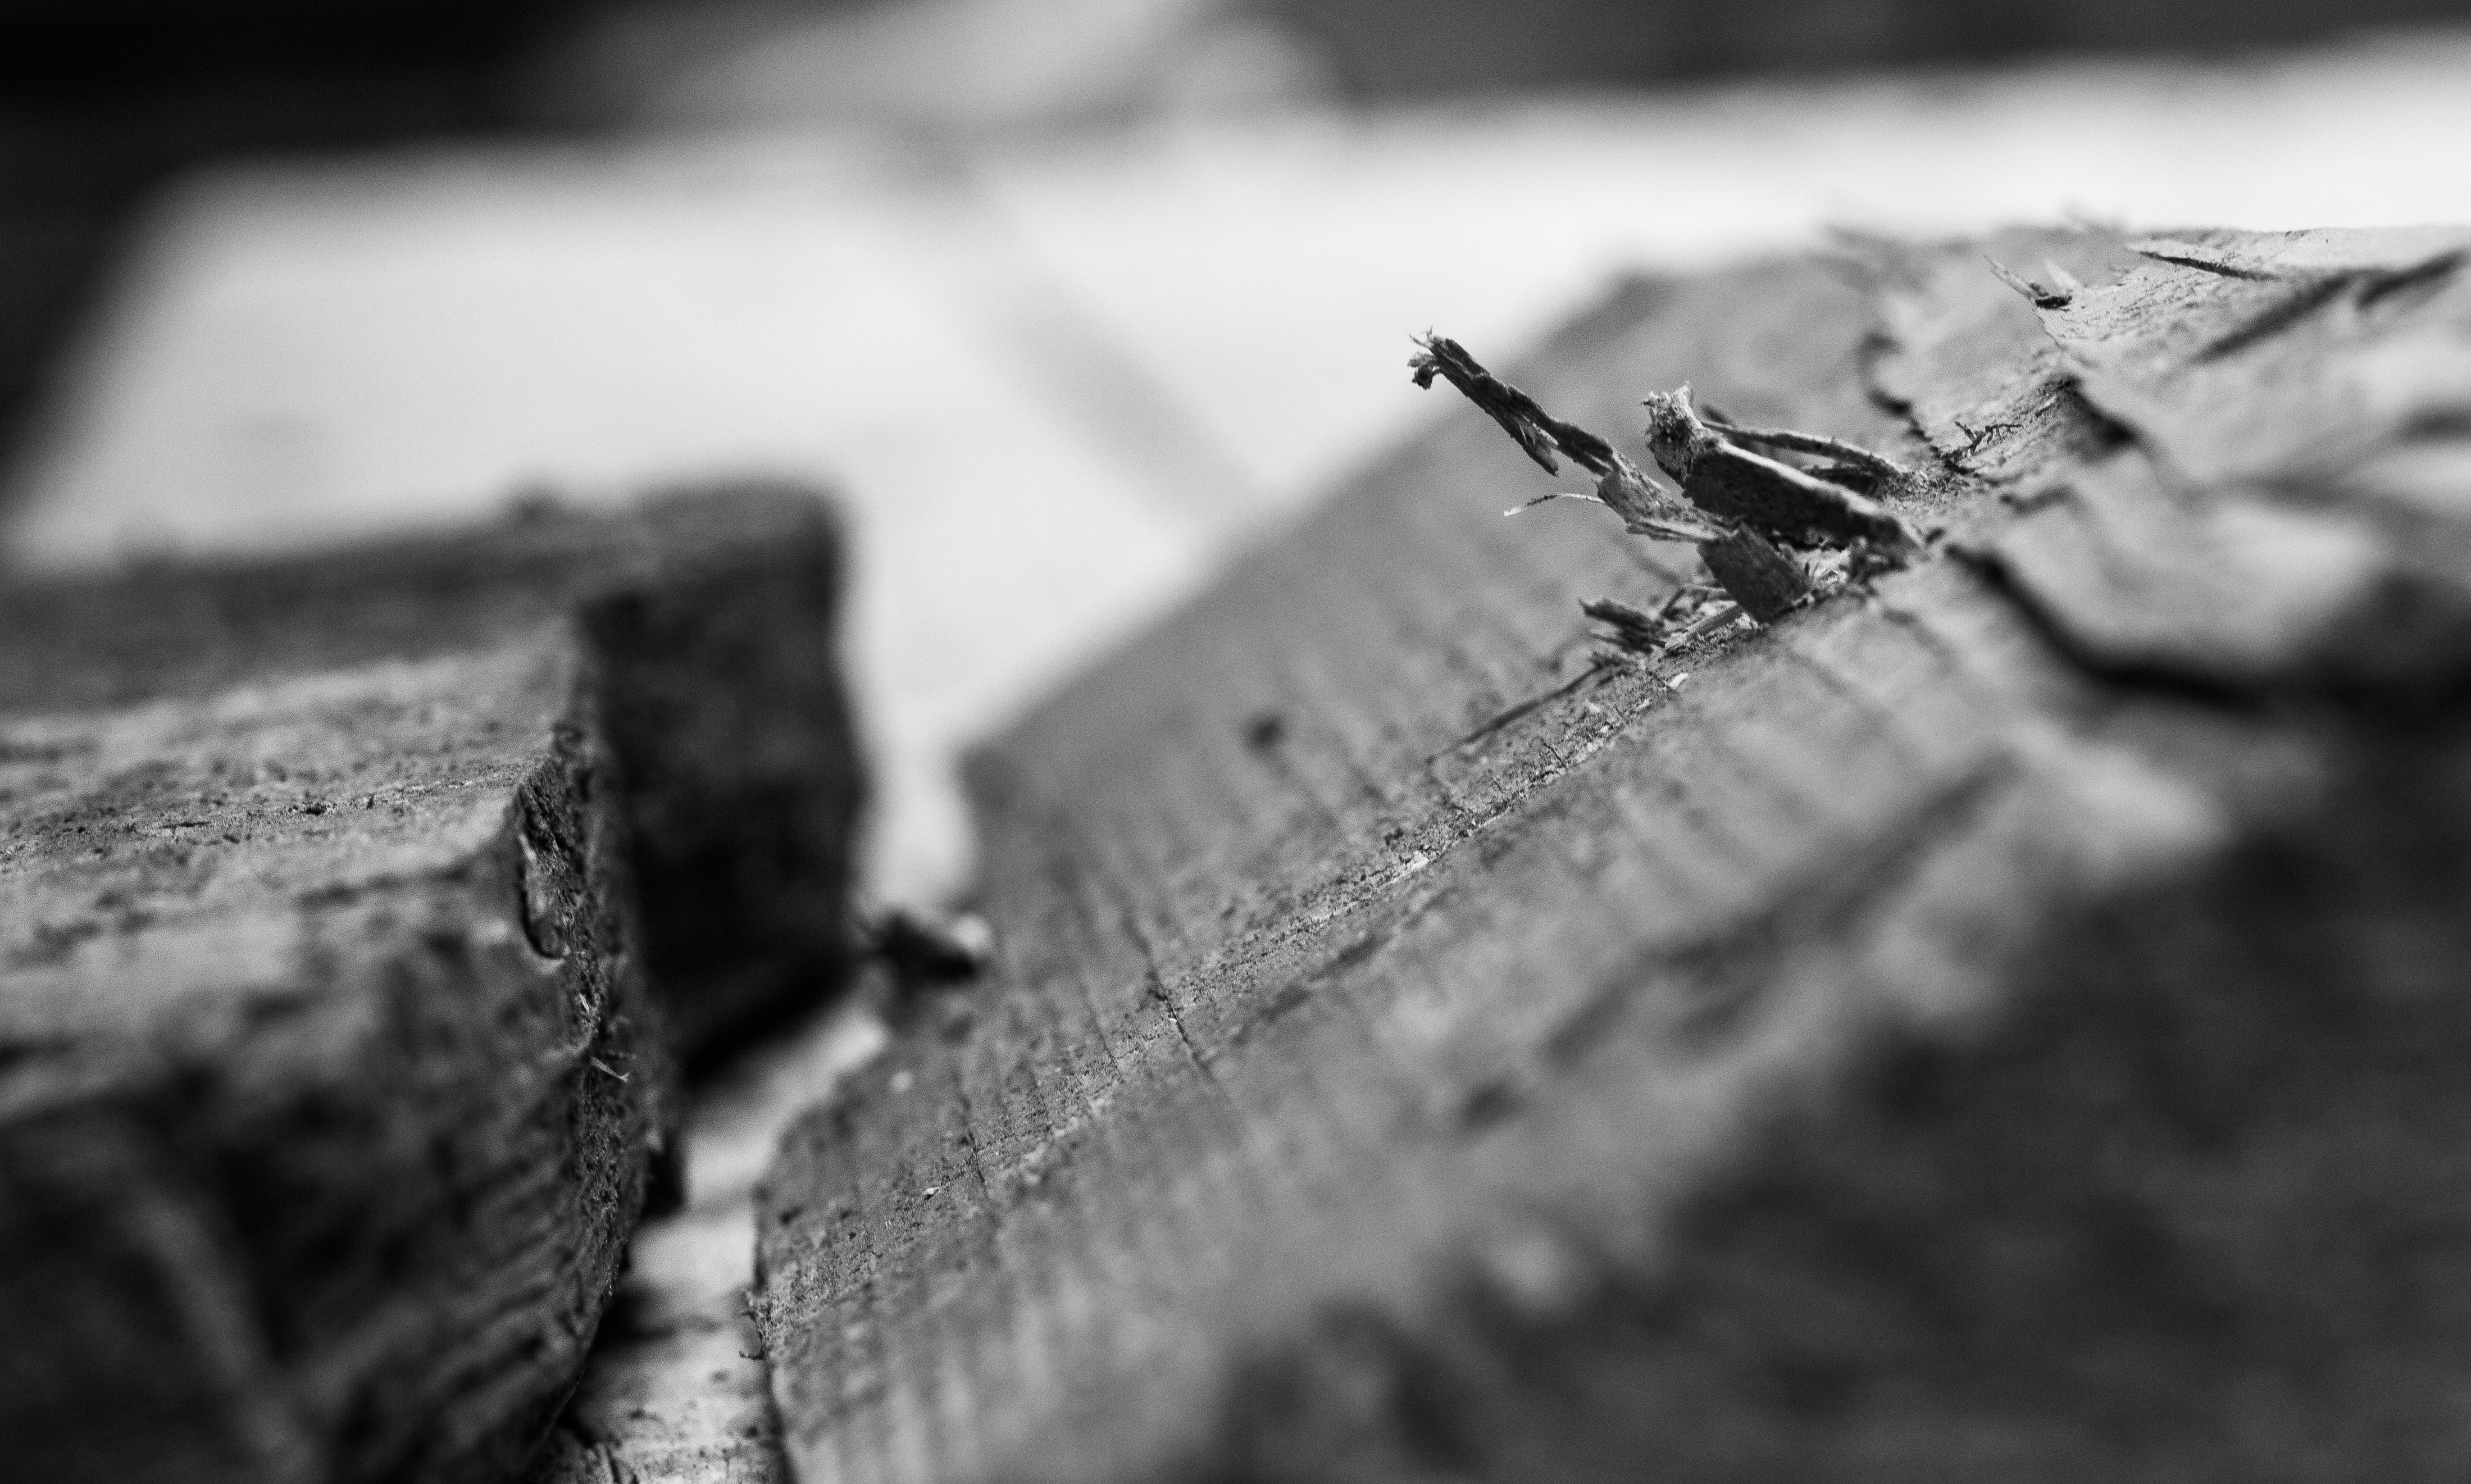
work, black and white, architecture, structure, board, wood, technology, white, photography, leaf, building, atmosphere, produce, macro, natural, industry, black, monochrome, close, material, ecology, close up, construction site, leaves, boards, wooden, pallets, photograph, build, detail, production, innovation, macro photography, investors, construction work, the idea of, battens, monochrome photography